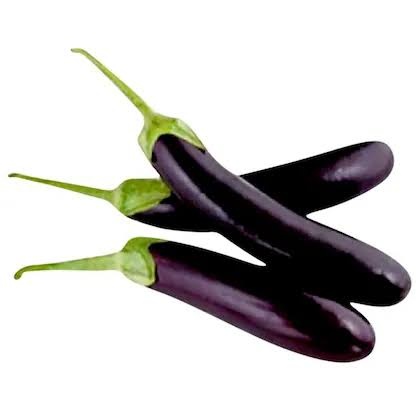
Brinjal long 1 kg
Brand: LoccalShop
Category: Food, Beverages & Tobacco > Food Items > Fruits & Vegetables > Fresh & Frozen Vegetables > Eggplants